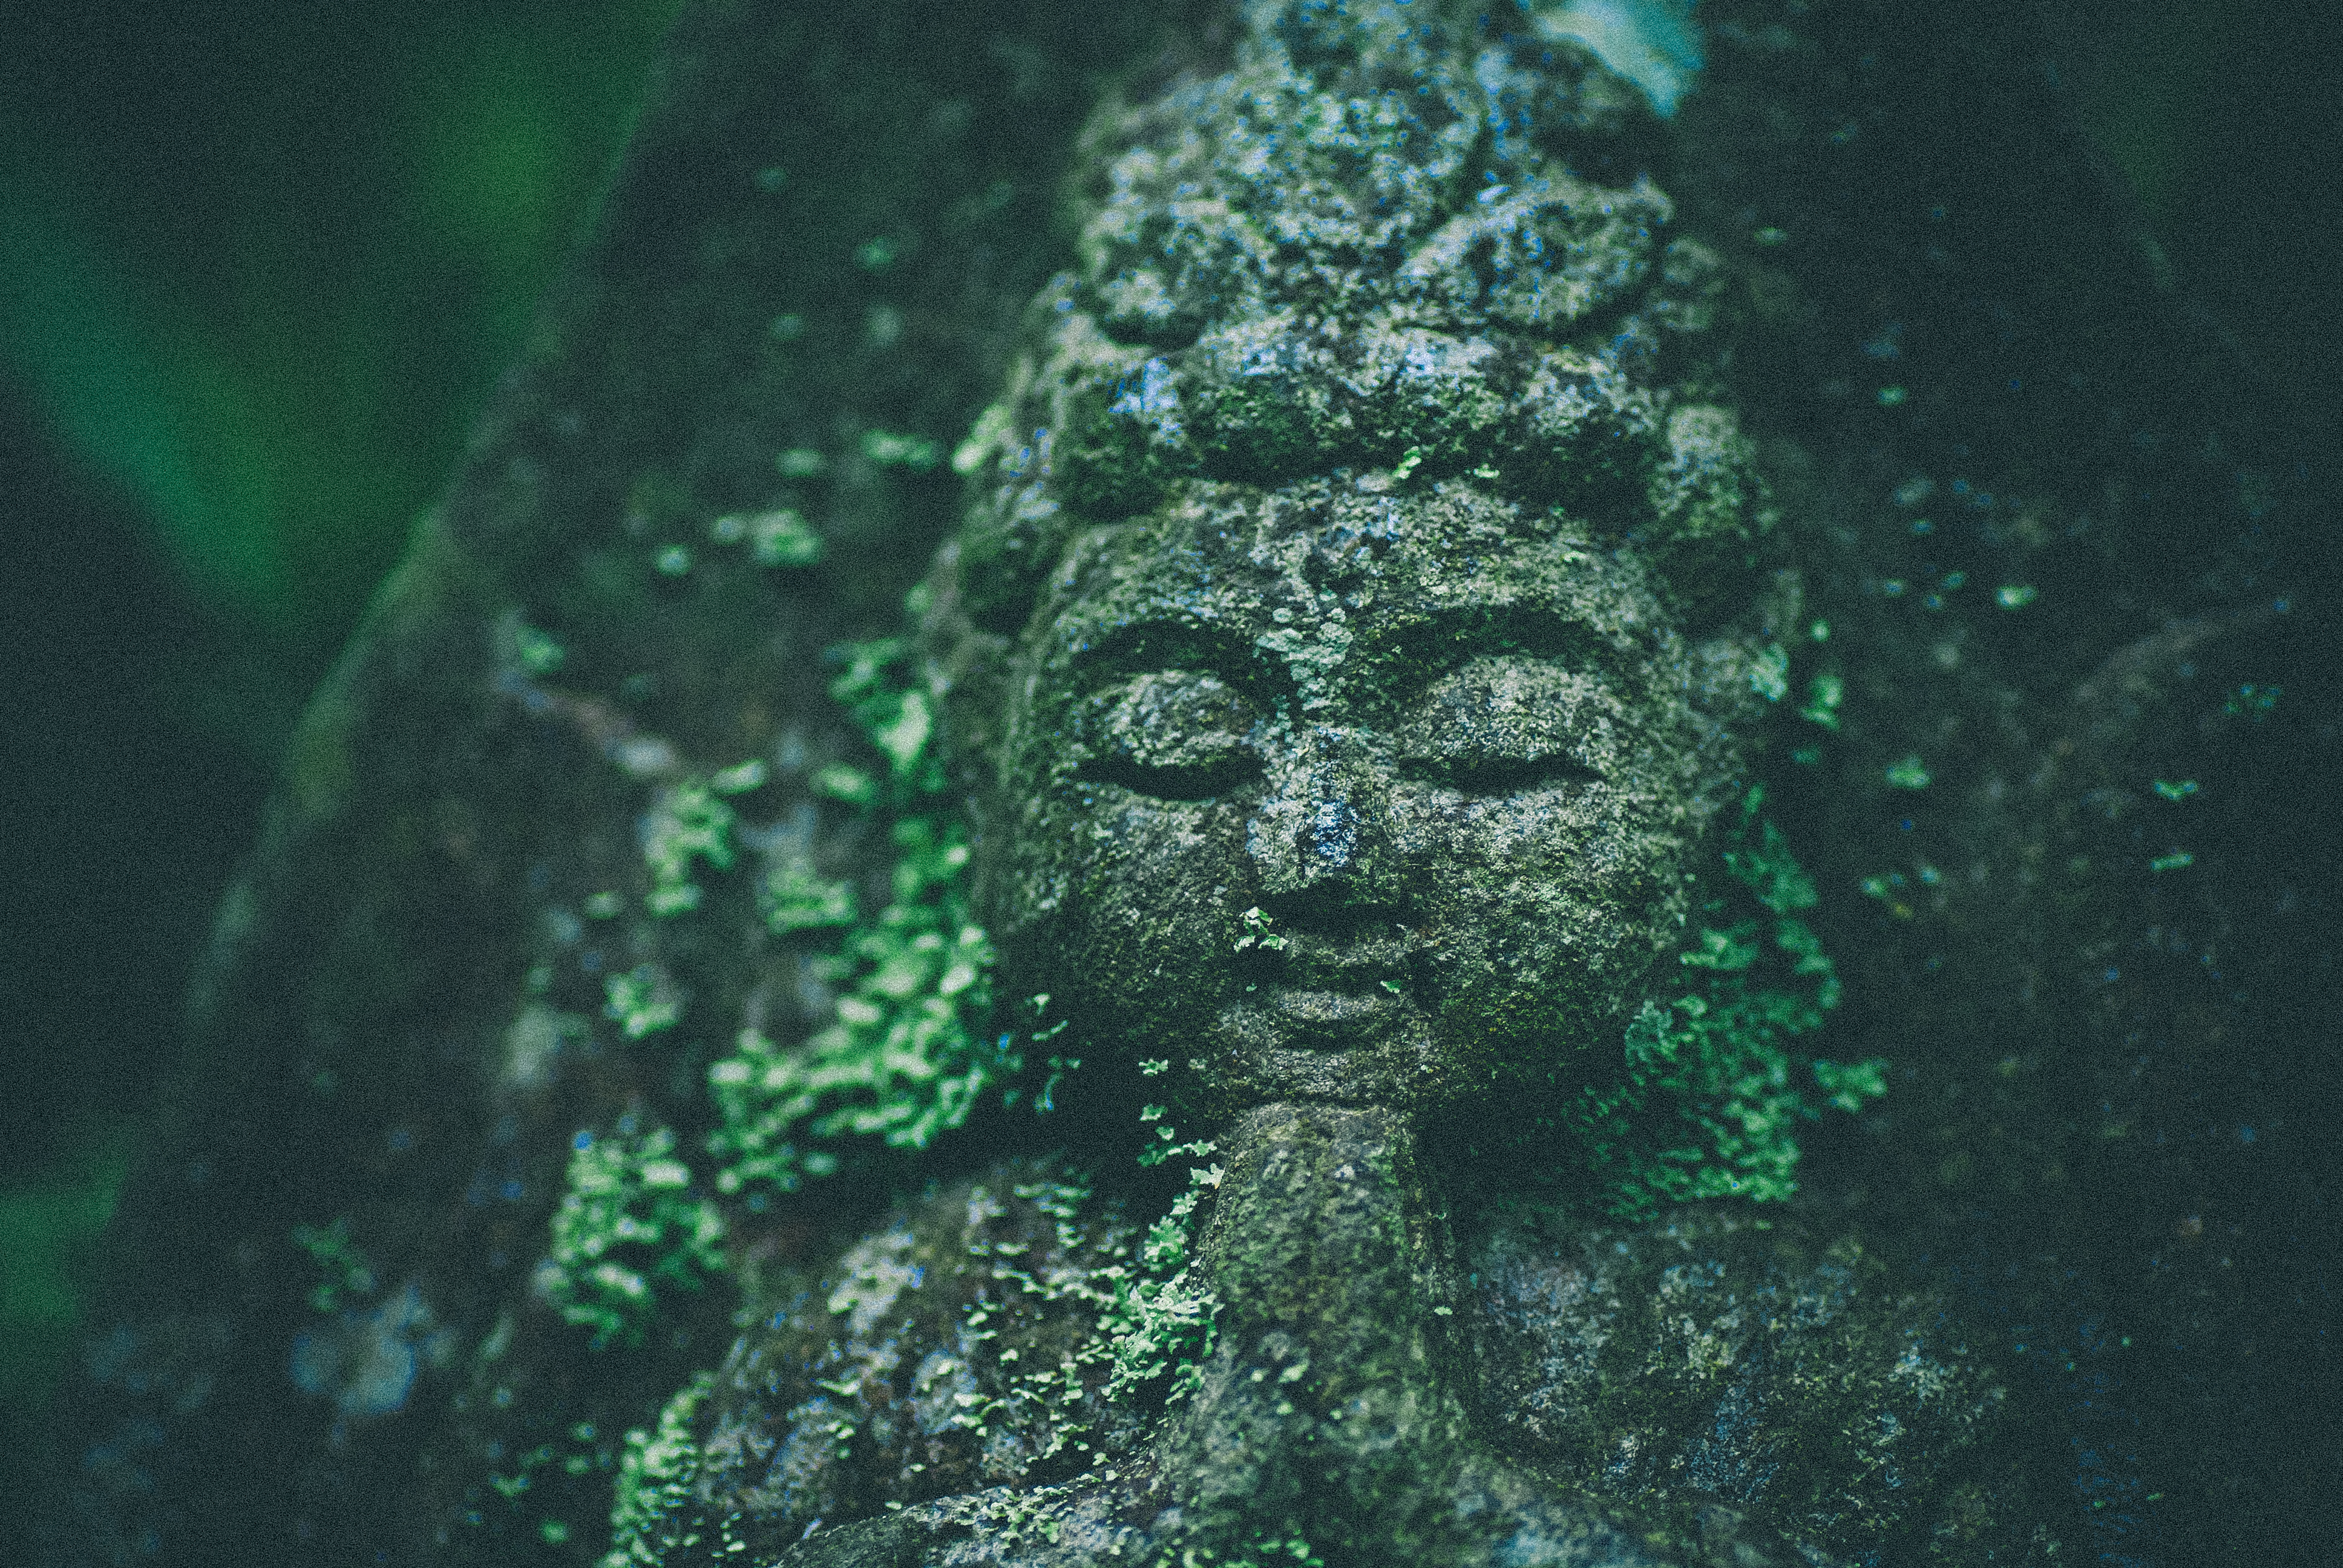
underwater, green, biology, peaceful, reef, earlymorning, cool image, joukeijitemple, buddhismtemple, prayforpeace, peacefulmind, marine biology